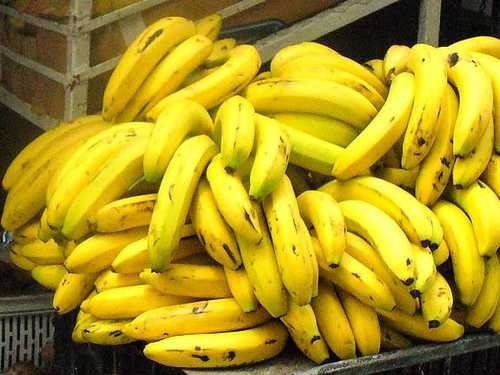
Label: Banana